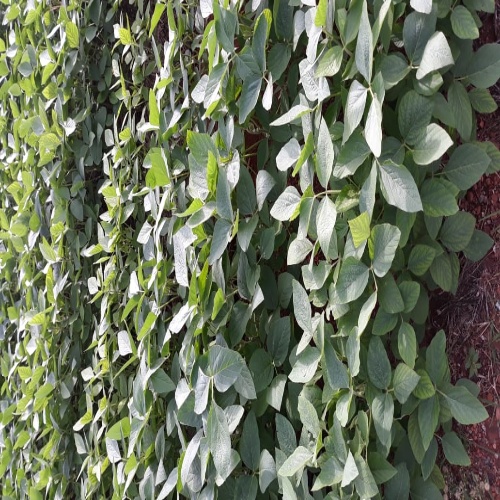
Label: Healthy